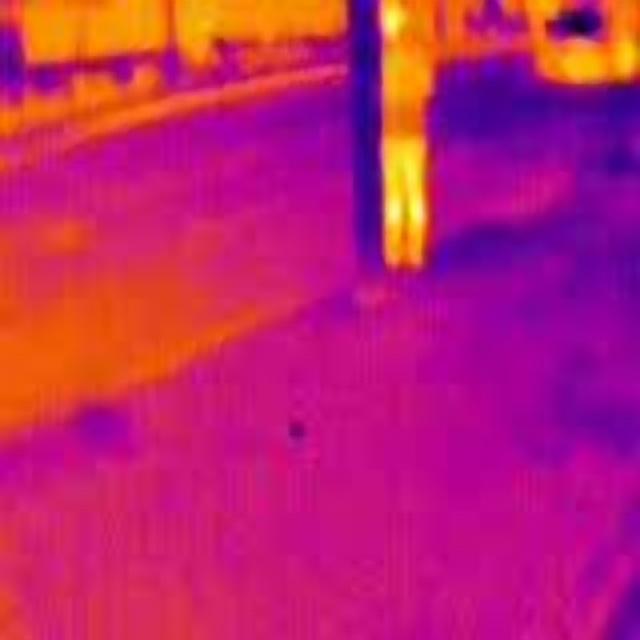
Detected objects:
label: person